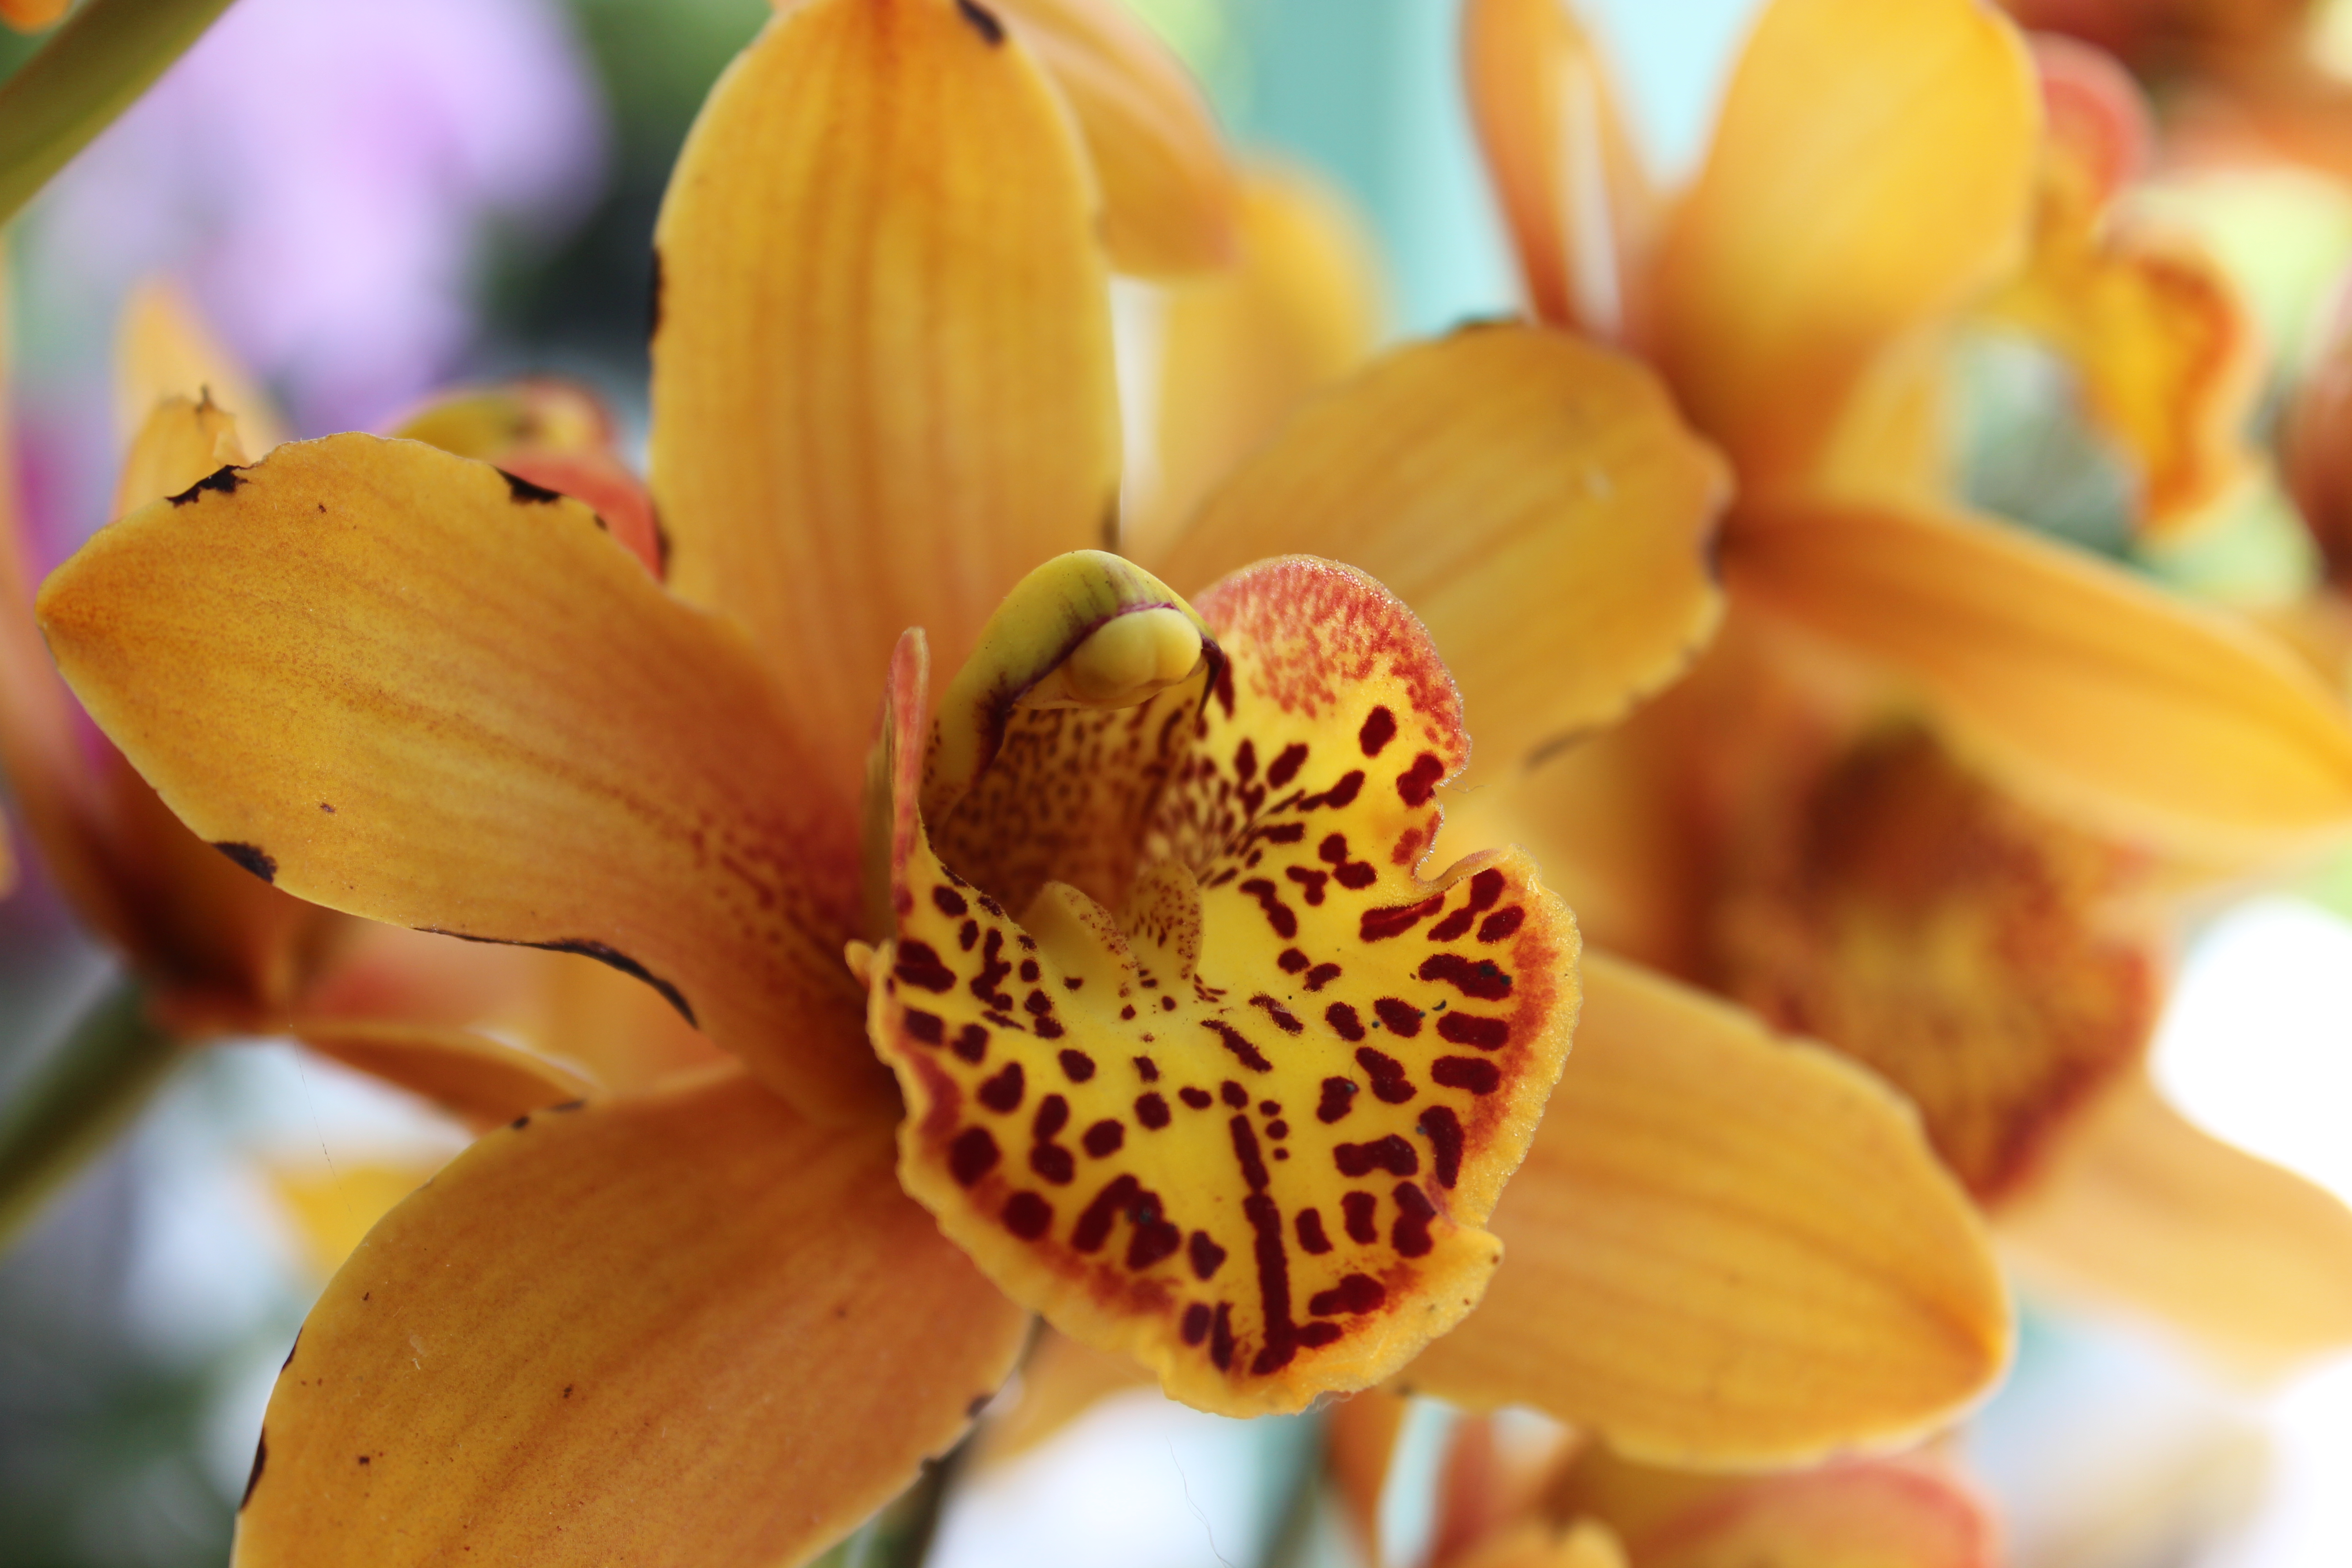
flor, flower, yellow, flora, flowering plant, petal, close up, plant, macro photography, pollen, spring, wildflower, alstroemeriaceae